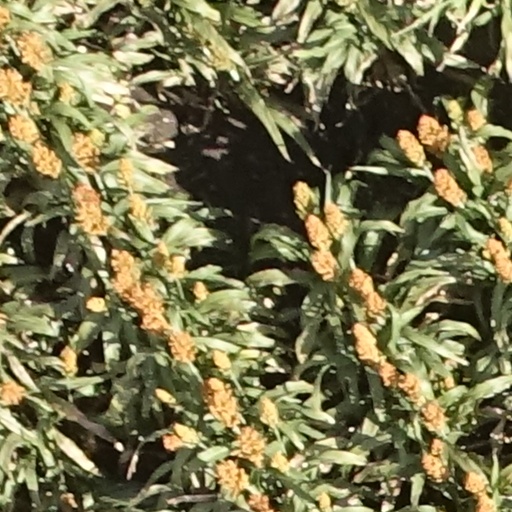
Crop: sorghum